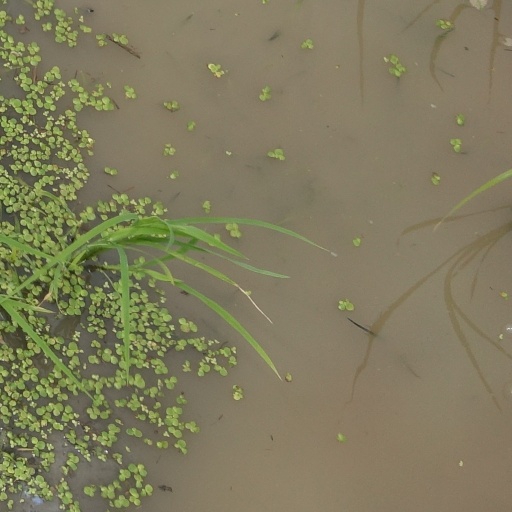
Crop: rice